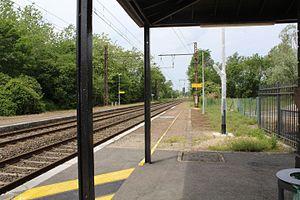
Ligne Ambérieu - Mâcon à la gare de Polliat.
Polliat est une commune française située dans le département de l'Ain, près de la région naturelle de la Dombes. Elle appartient à l'arrondissement de Bourg-en-Bresse.